Non-coordinating anion

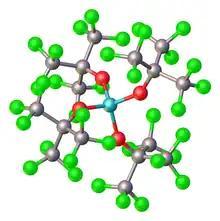
Structure of the weakly coordinating anion [Al(OC(CF))], illustrating its high symmetry. Color code: green = F, red = O, blue = Al.

A revolution in this area occurred in the 1990s with the introduction of the tetrakis[3,5-bis(trifluoromethyl)phenyl]borate ion, , commonly abbreviated as and colloquially called "BARF". This anion is far less coordinating than tetrafluoroborate, hexafluorophosphate, and perchlorate, and consequently has enabled the study of still more electrophilic cations. Related tetrahedral anions include tetrakis(pentafluorophenyl)borate , and .